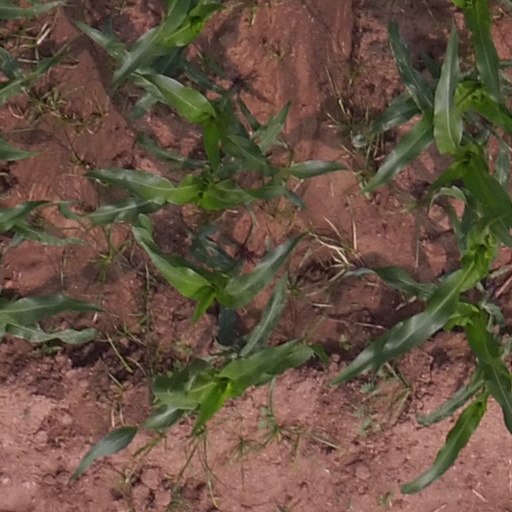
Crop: maize; corn